Emirate of Granada

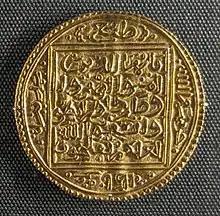
Gold coin minted by Muhammad V

Only Granada remained under Muslim control by 1490. Boabdil and the remaining Nasrid elites negotiated with Ferdinand and Isabella, though little progress was made either way during that year. By 1491, the city itself lay under siege. On 25 November 1491, the Treaty of Granada was signed, setting out the conditions for surrender. On 2 January 1492, Boabdil surrendered Granada to Ferdinand and Isabella.